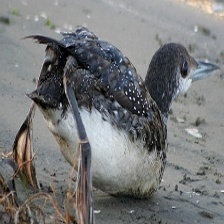
Species: COMMON LOON
Scientific name: GAVIA IMMER